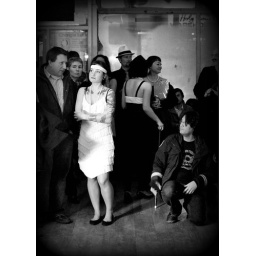
the woman in the white dress